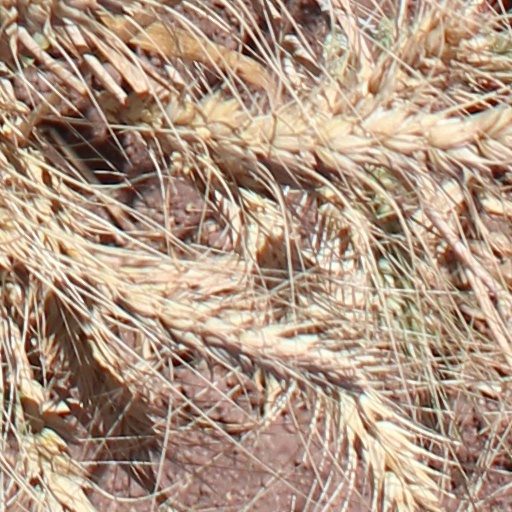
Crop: wheat